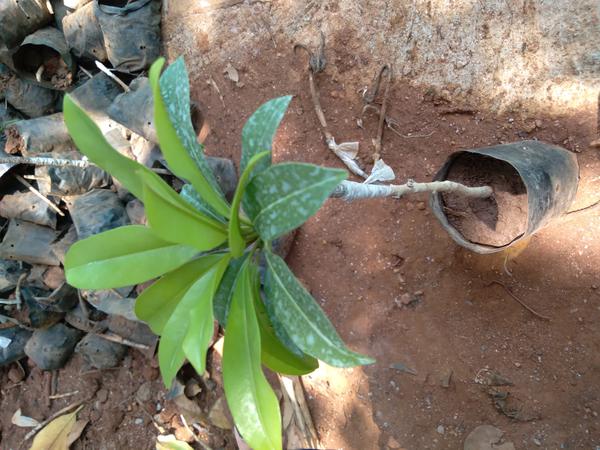
Plant: Sapota